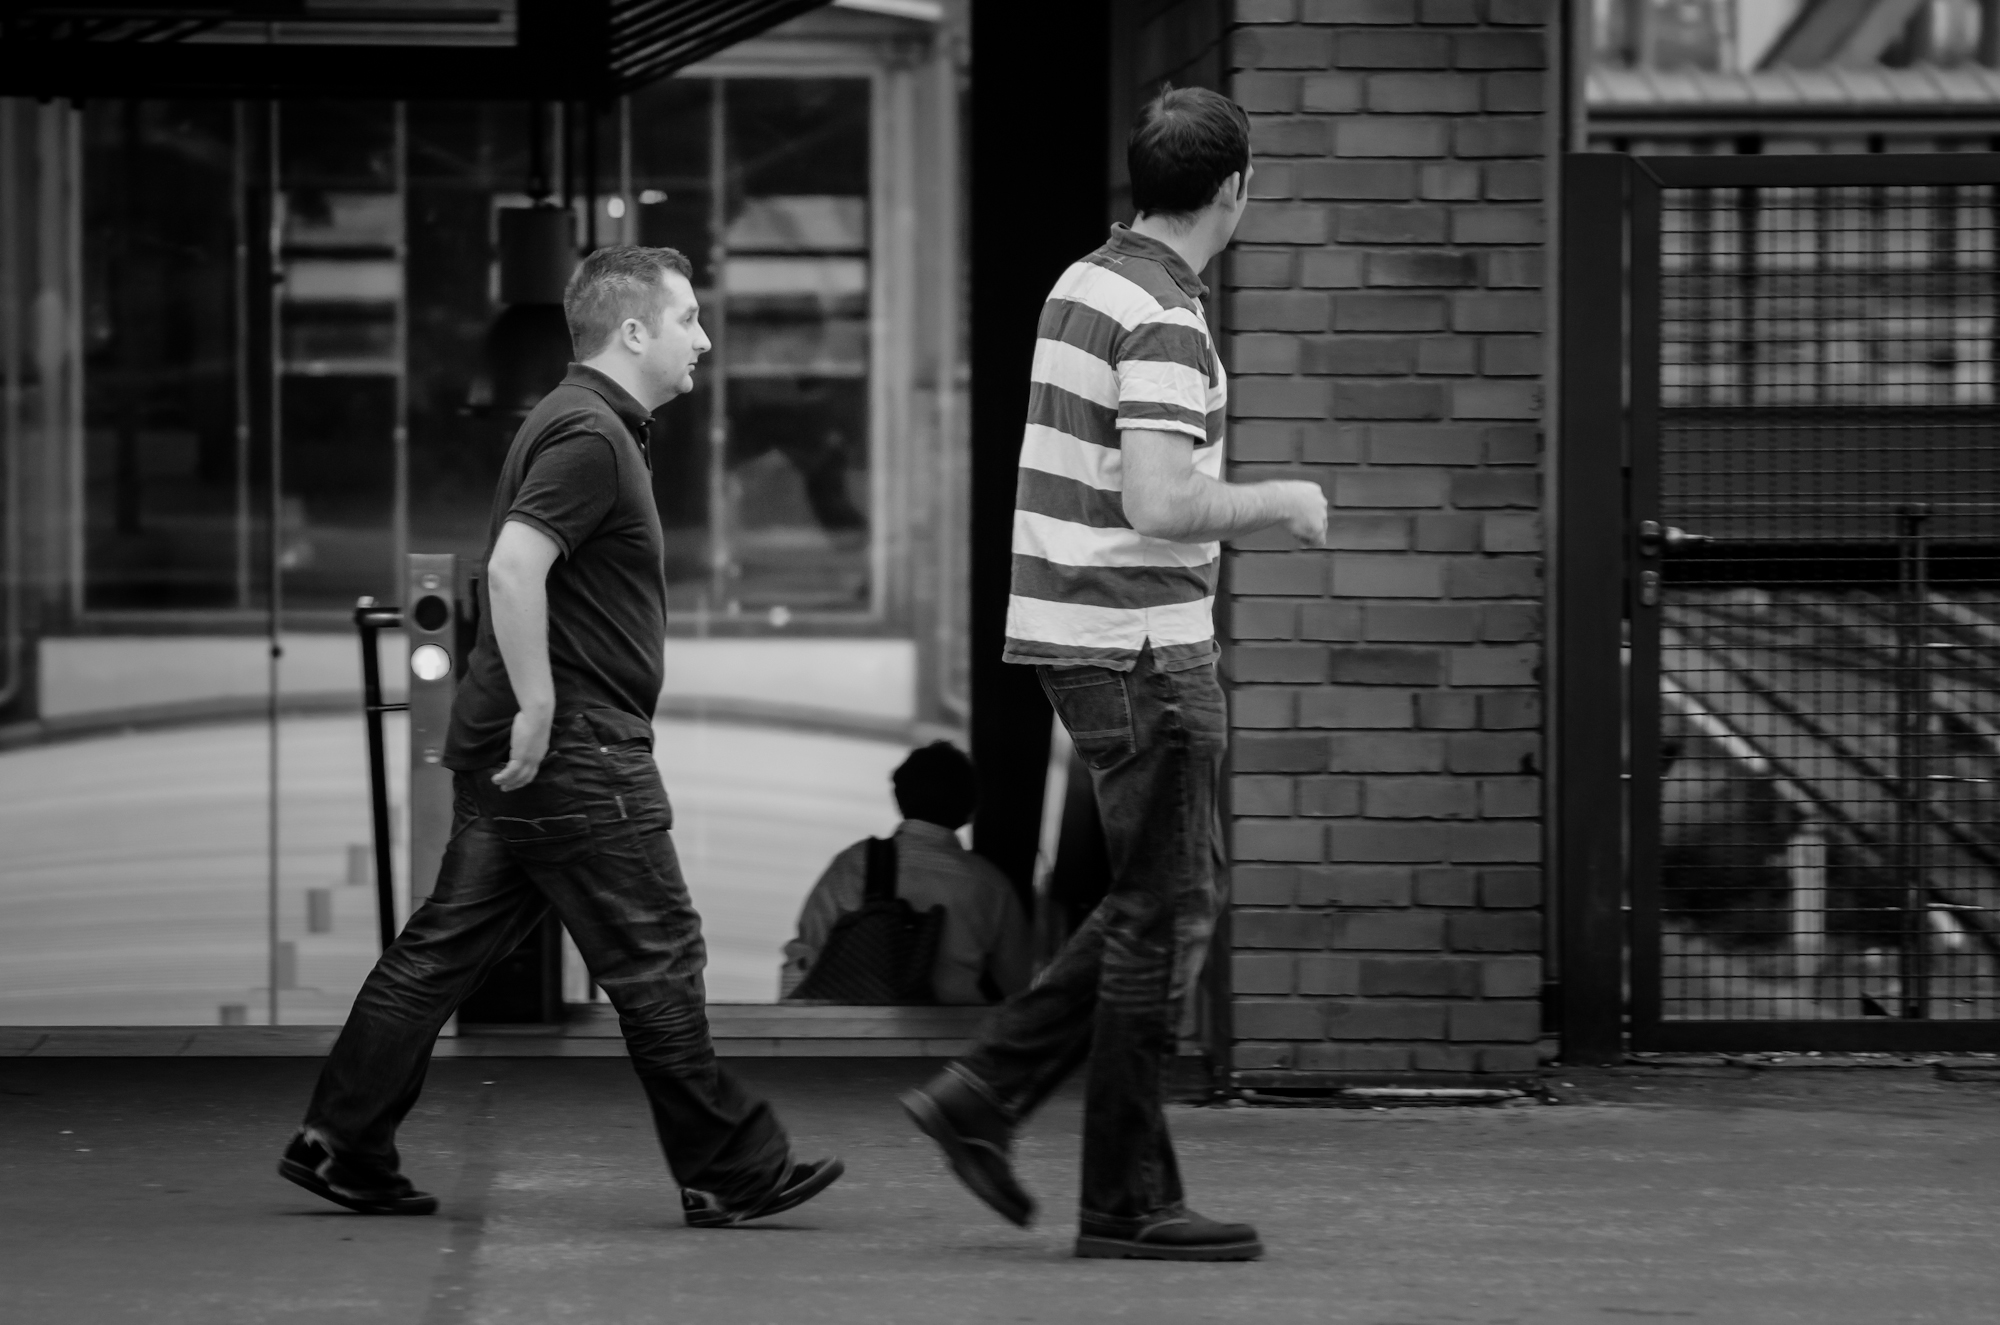
man, pedestrian, black and white, road, white, street, photography, black, monochrome, infrastructure, photograph, snapshot, monochrome photography, film noir, human positions